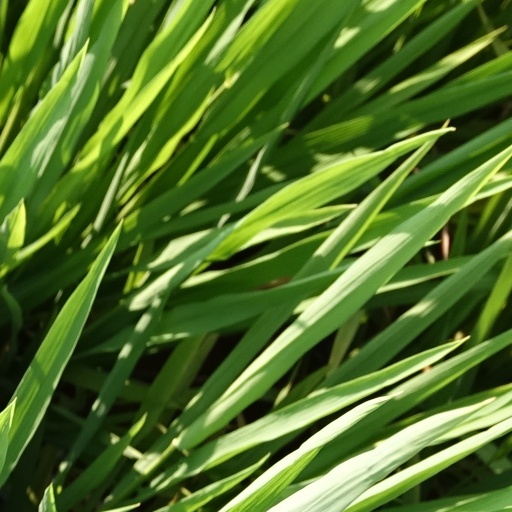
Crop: rice